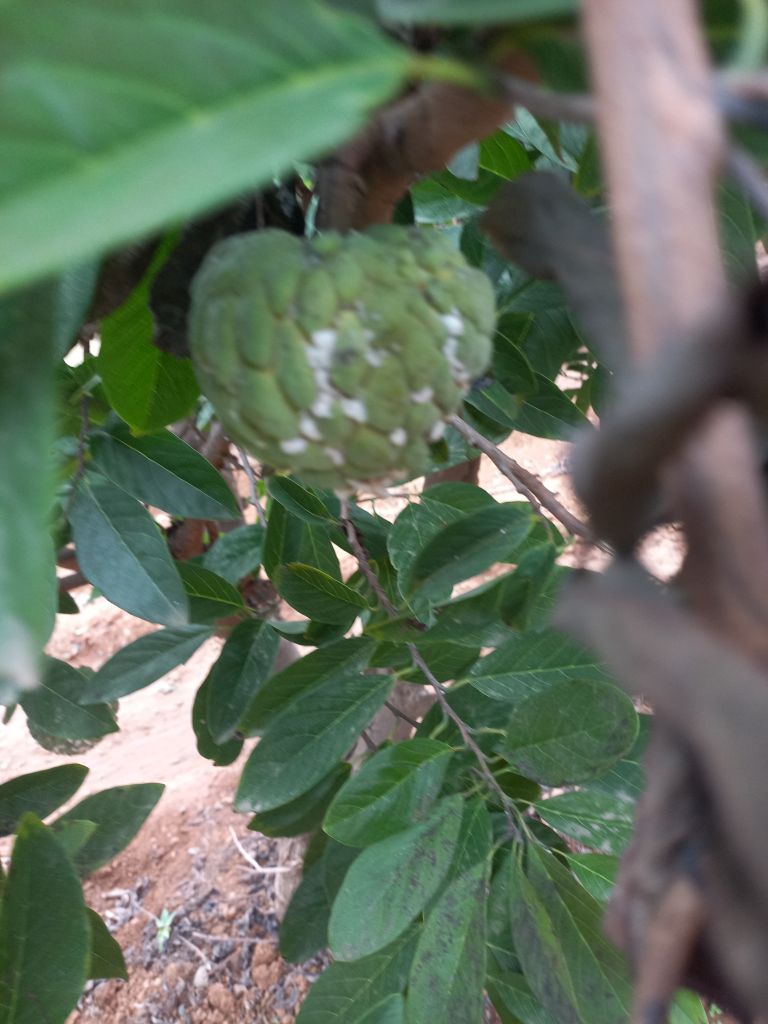
Disease label: Mealy Bug